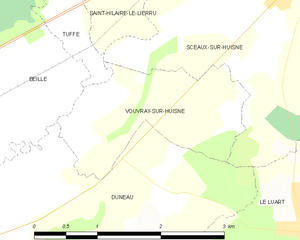
Carte des communes françaises